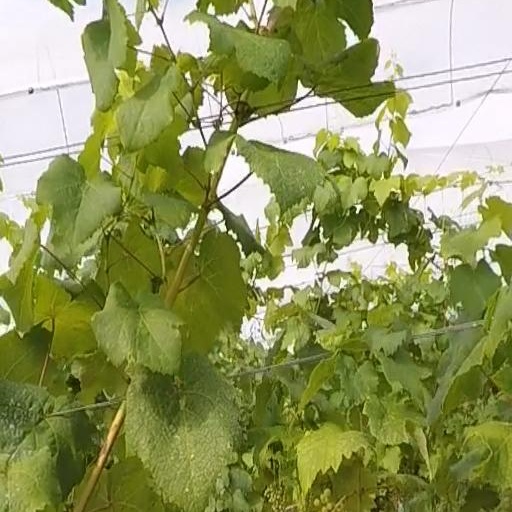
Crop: grape